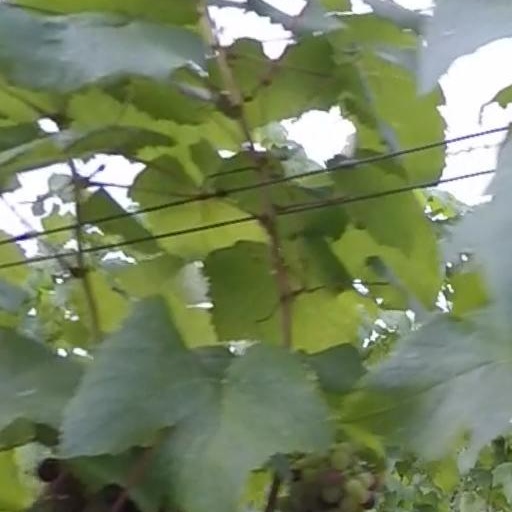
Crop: grape